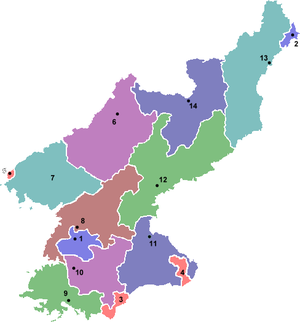
Nordkoreas administrative regioner
Nordkoreas administrative inddeling
Nordkoreas administrative inddeling består af tre administrative niveauer. Den øverste niveau er ni provinser, to direktstyrede byer og tre administrative regioner. Andet og tredje administrative inddelinger er opdelte i flere mindre områder.